Campbell-Napier-Railton Blue Bird

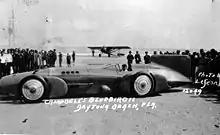
Blue Bird at Daytona Beach 1931

After Henry Segrave's Golden Arrow, clearly a more powerful engine was required for "Blue Bird", with a chassis and transmission to handle it. A supercharged Napier Lion VIID was used, with over three times the power of the previous Blue Bird and a large premium over Golden Arrow's unsupercharged Lion VIIA. This was not the first use of supercharging for , but was the first combining supercharging with the large displacement aero engines that had previously been relied upon for their gross output. Golden Arrow's innovative vertical aerodynamic stabilising fin was also used, a first for Campbell.